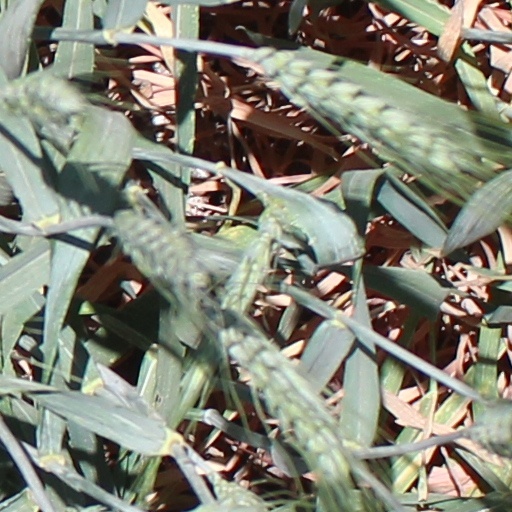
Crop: wheat